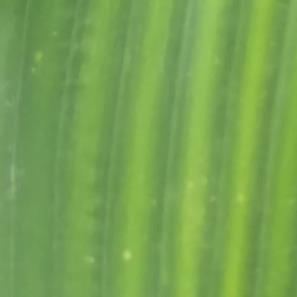
Crop: Maize
Condition: stripe-d